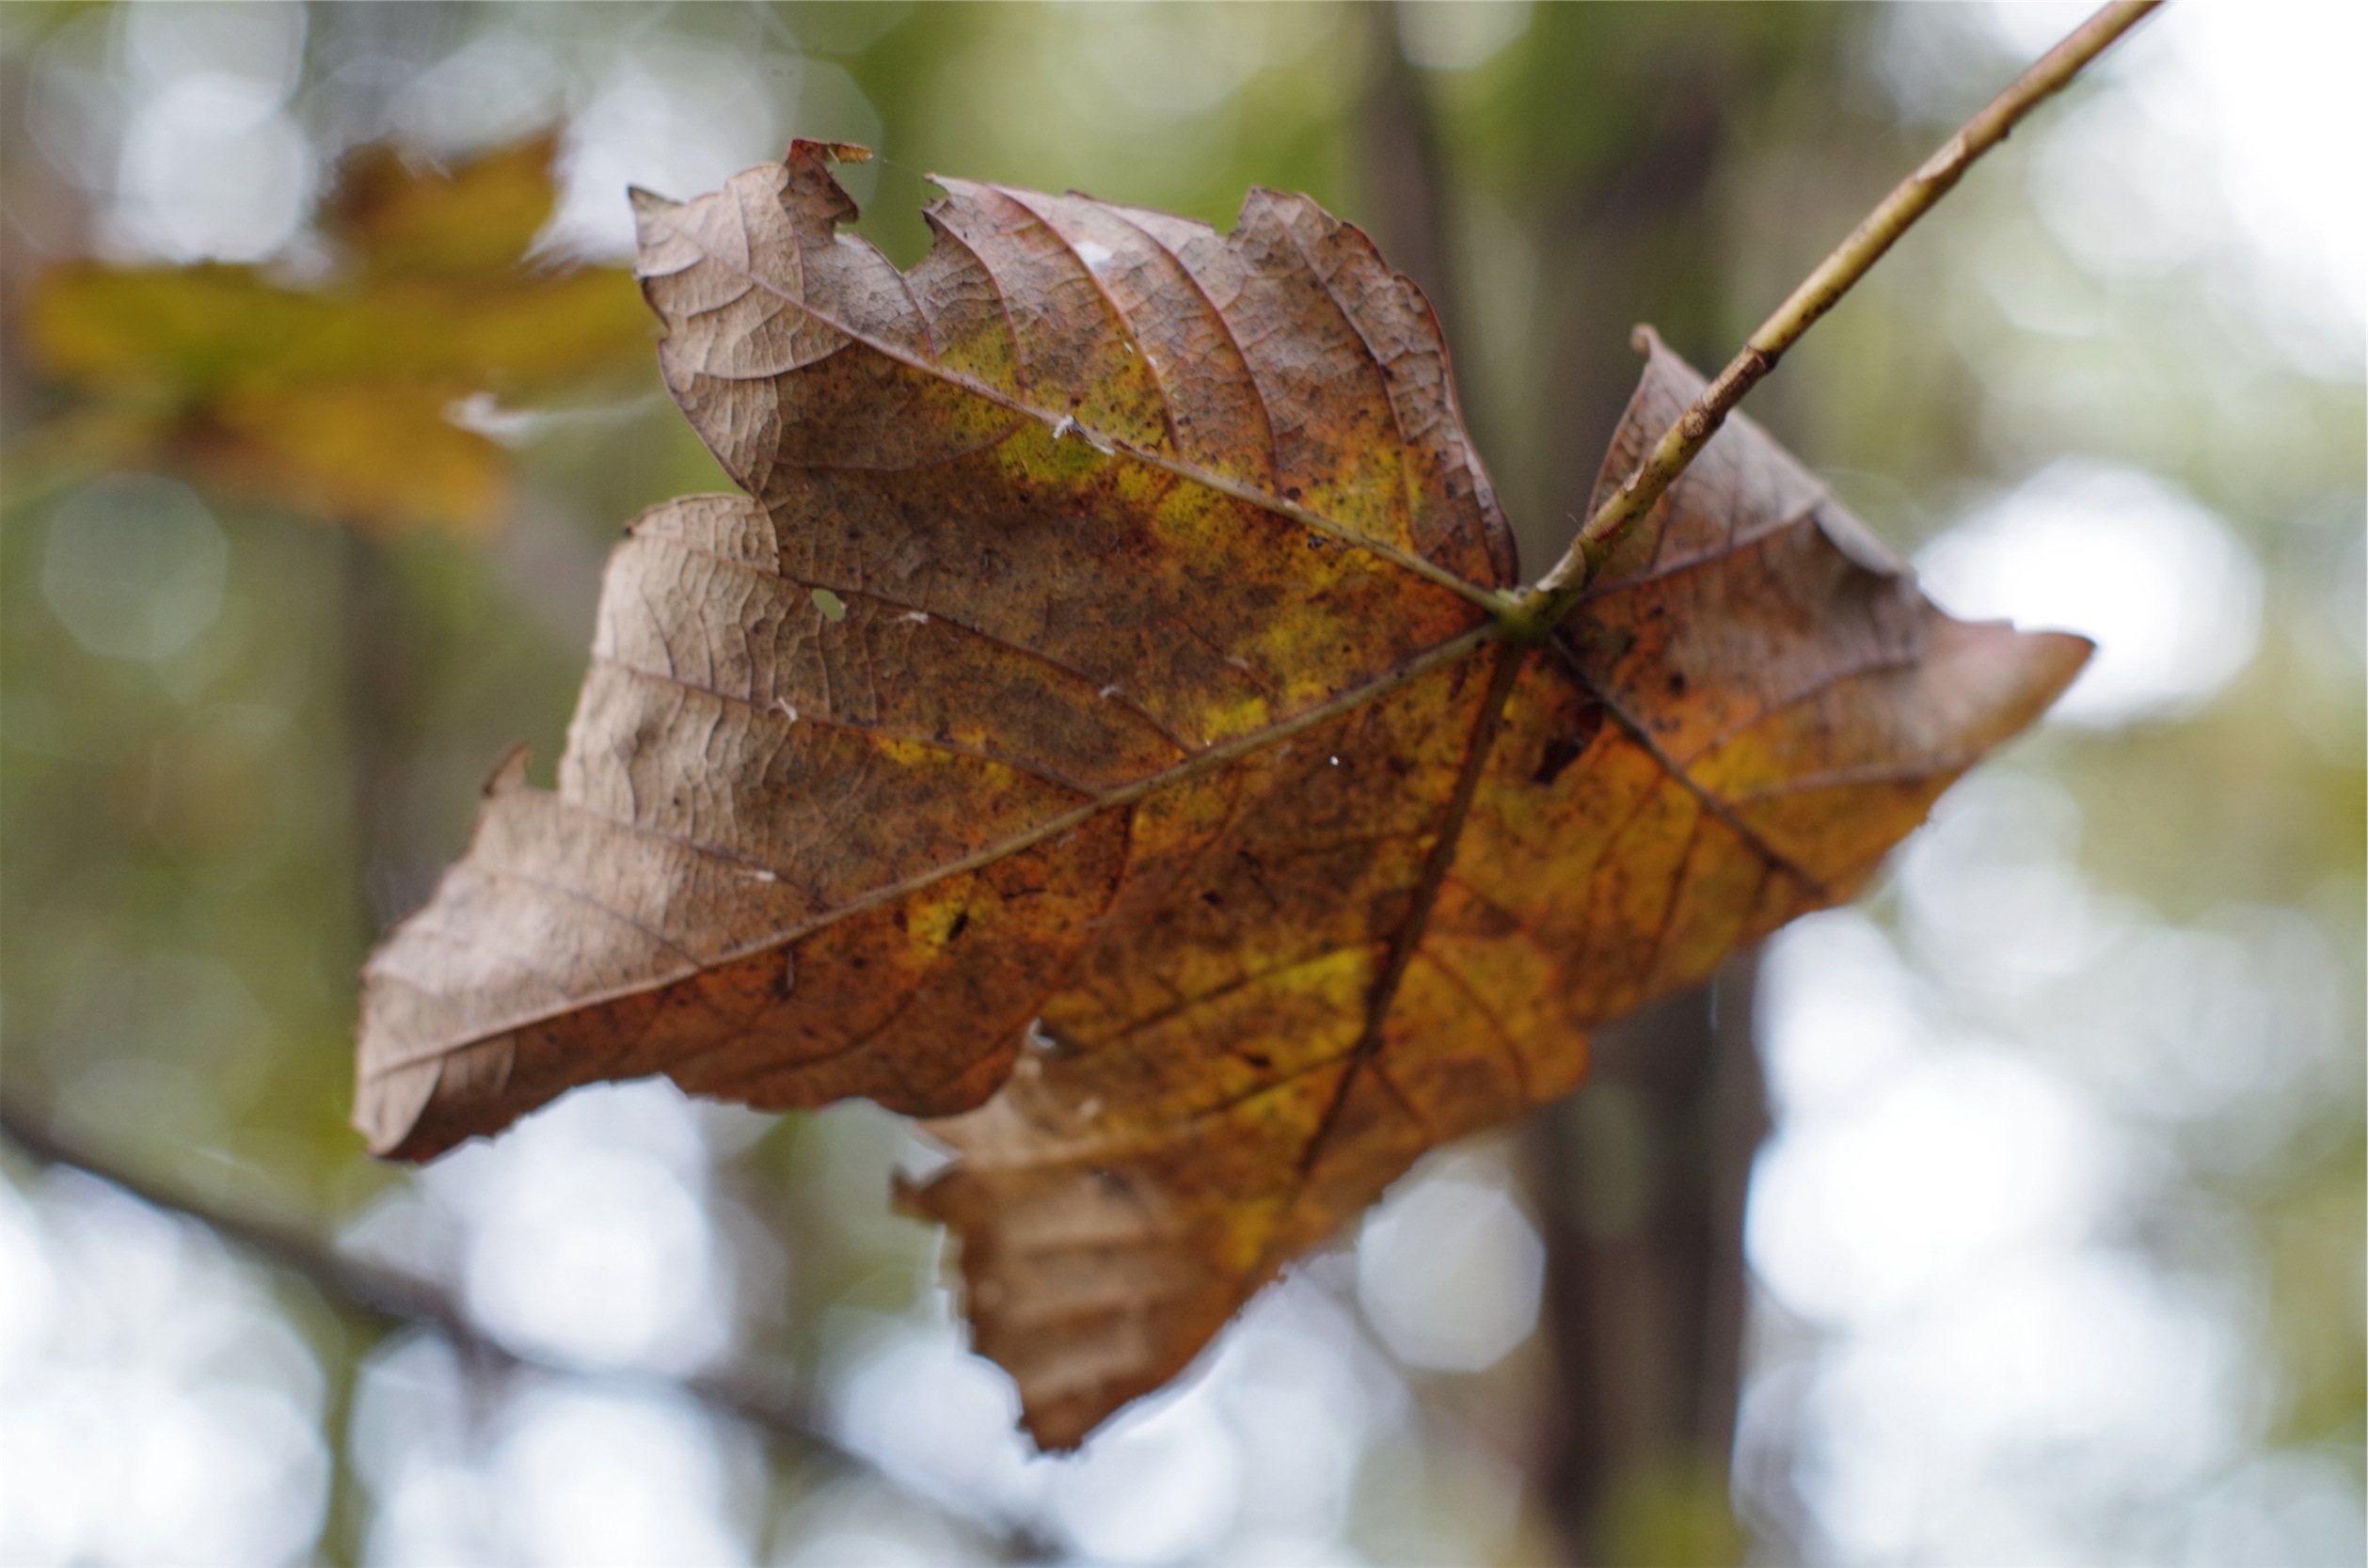
tree, nature, forest, branch, plant, sunlight, leaf, fall, flower, frost, environment, orange, autumn, park, brown, botany, flora, season, fauna, maple, maple leaf, close up, outdoors, seasonal, deciduous, macro photography, flowering plant, falling leaf, plant stem, woody plant, land plant